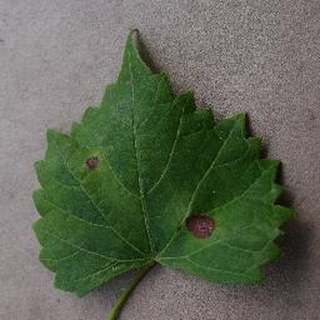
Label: grape_black_rot